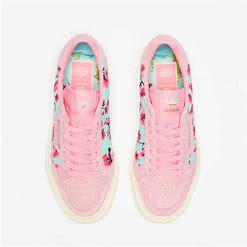
Brand: Adidas
Model: Arizona